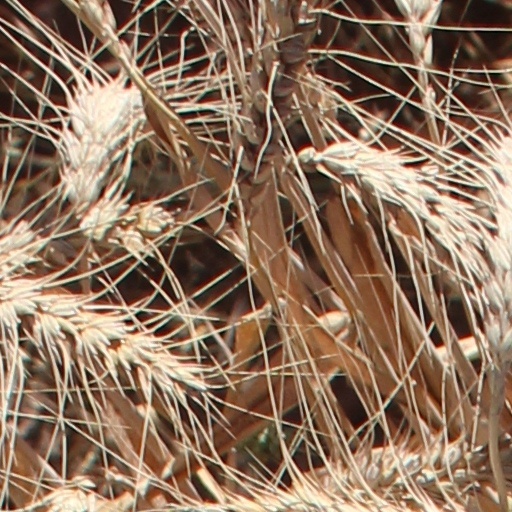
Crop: wheat